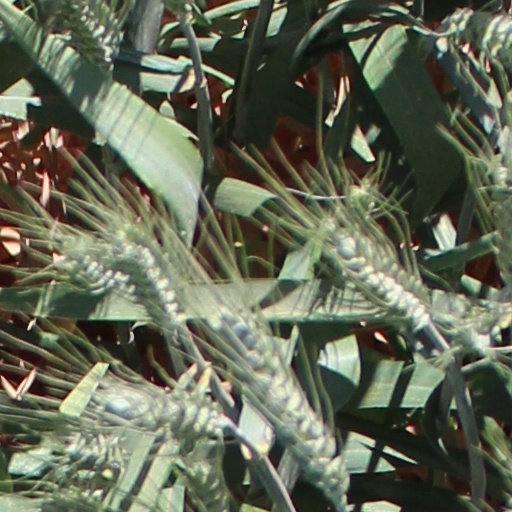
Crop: wheat